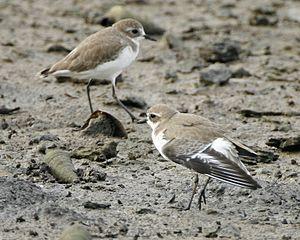
Cette liste a été établie à partir d'ouvrages et d'articles des années 1990 sur l'avifaune malgache. L'avifaune de Madagascar comprend 294 espèces dont 107 endémiques, 30 espèces menacés selon la classification de L'UICN.